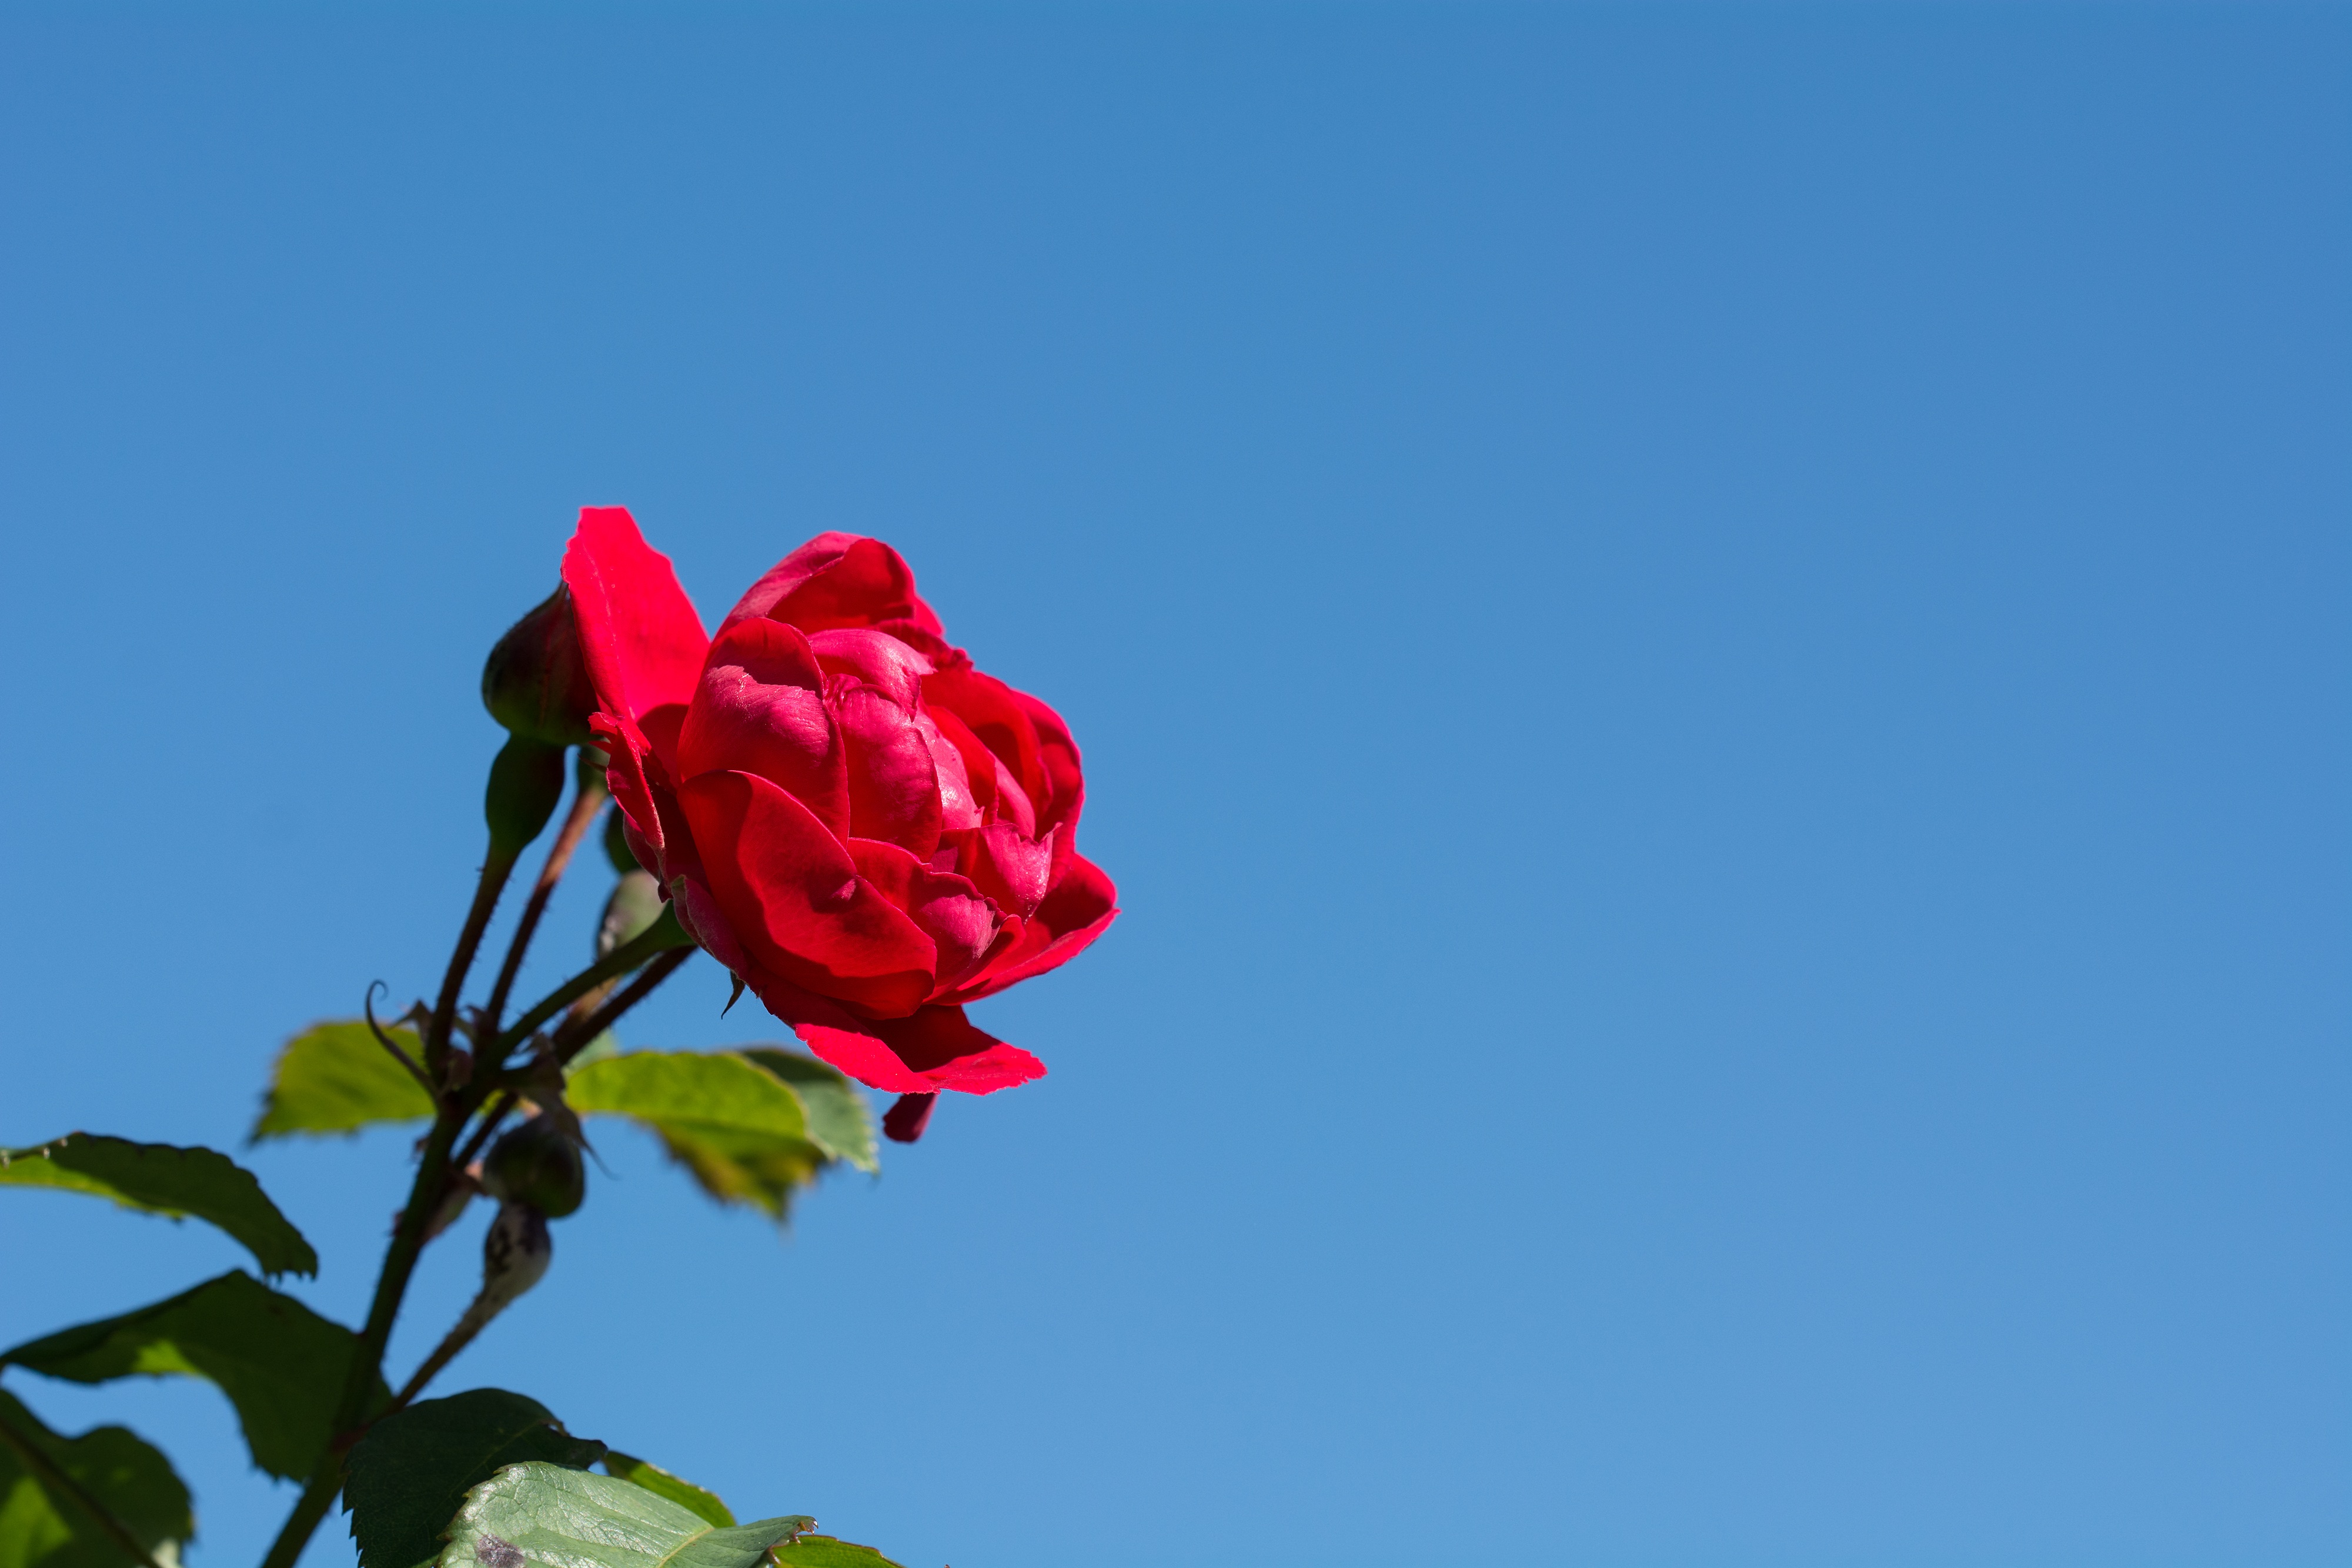
nature, blossom, plant, sky, flower, petal, bloom, summer, rose, red, garden, close, red rose, red flower, negative space, text freedom, copy space, in the garden, flowering plant, rose family, land plant